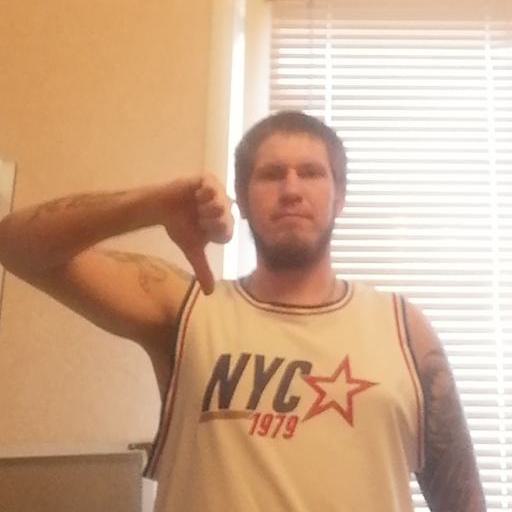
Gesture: dislike